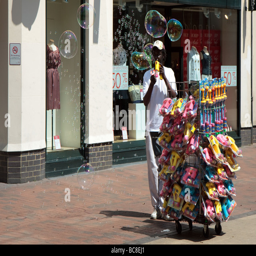
man generating lots of bubbles in the shopping centre